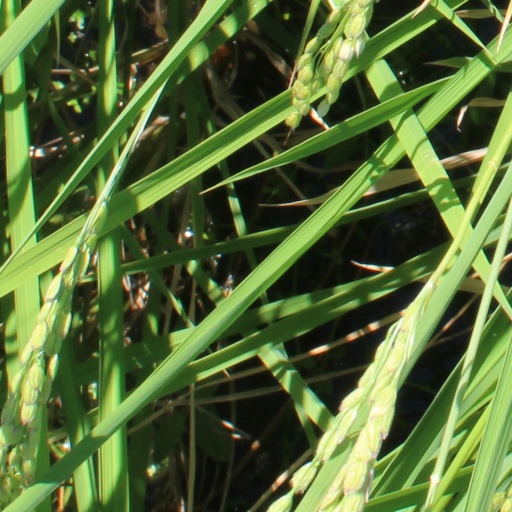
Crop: rice